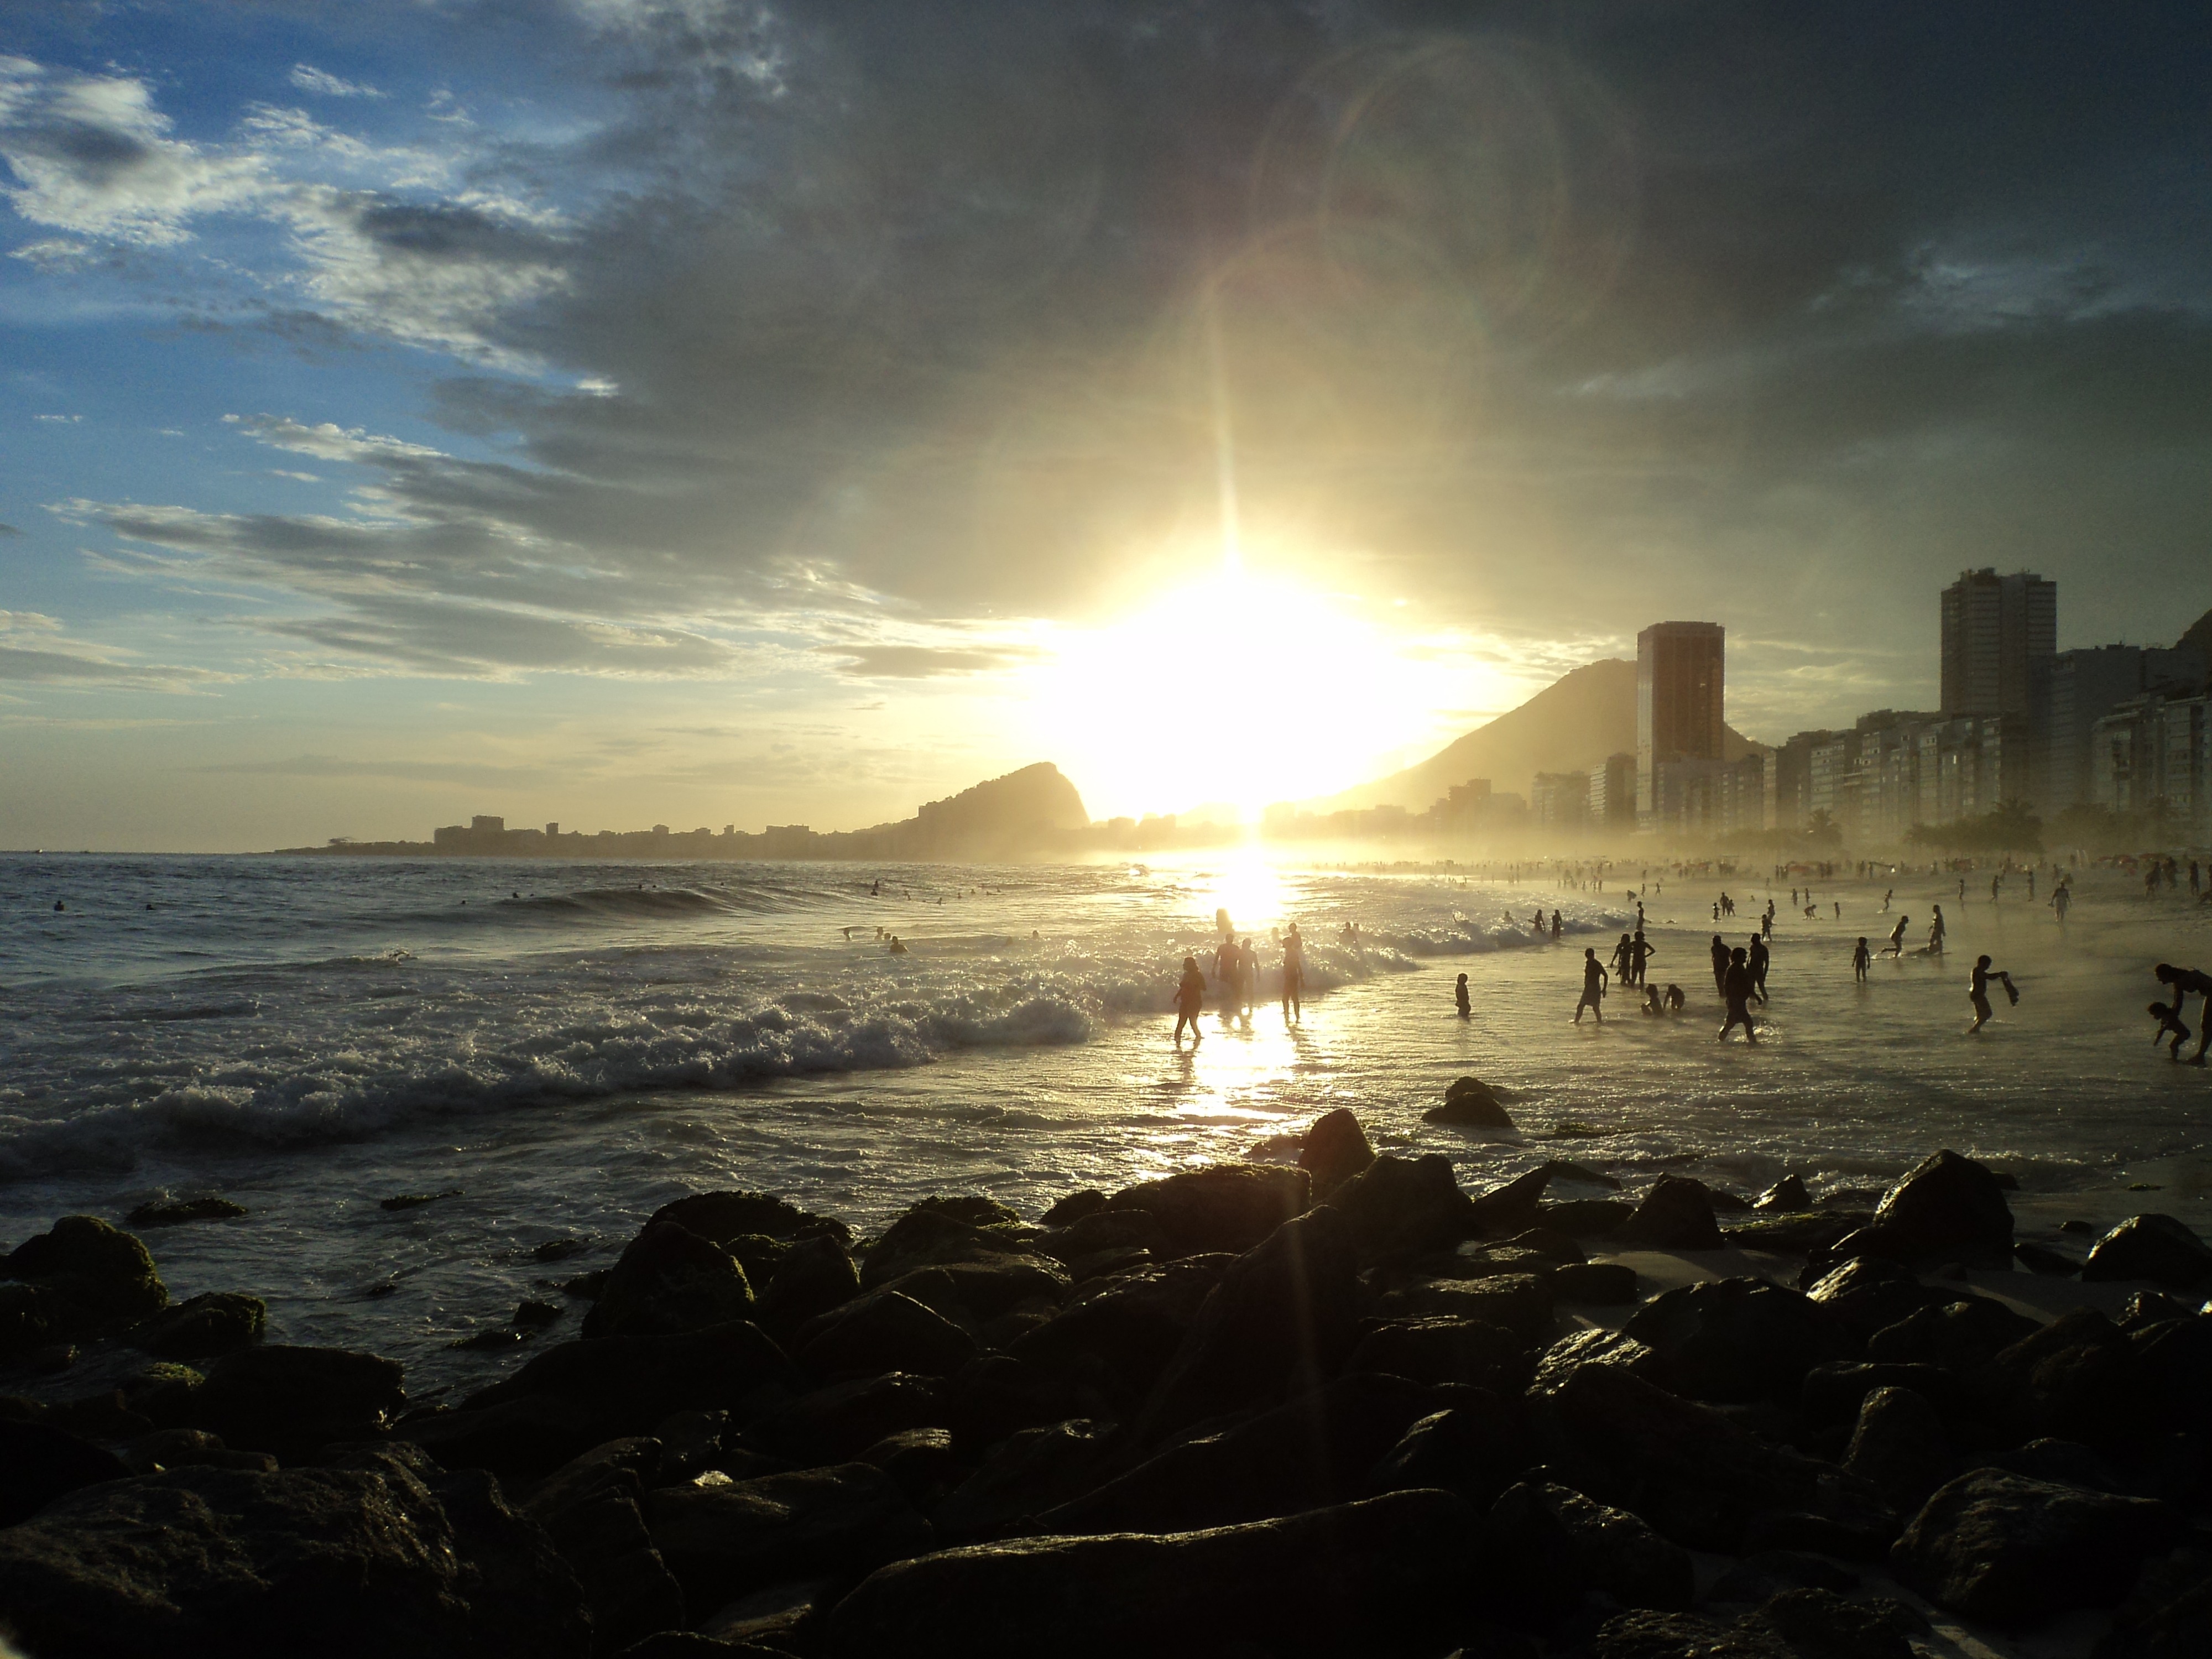
beach, sea, coast, ocean, horizon, light, cloud, sky, sun, sunrise, sunset, sunlight, morning, shore, wave, dawn, dusk, evening, reflection, stones, mar, beira mar, atmospheric phenomenon, wind wave